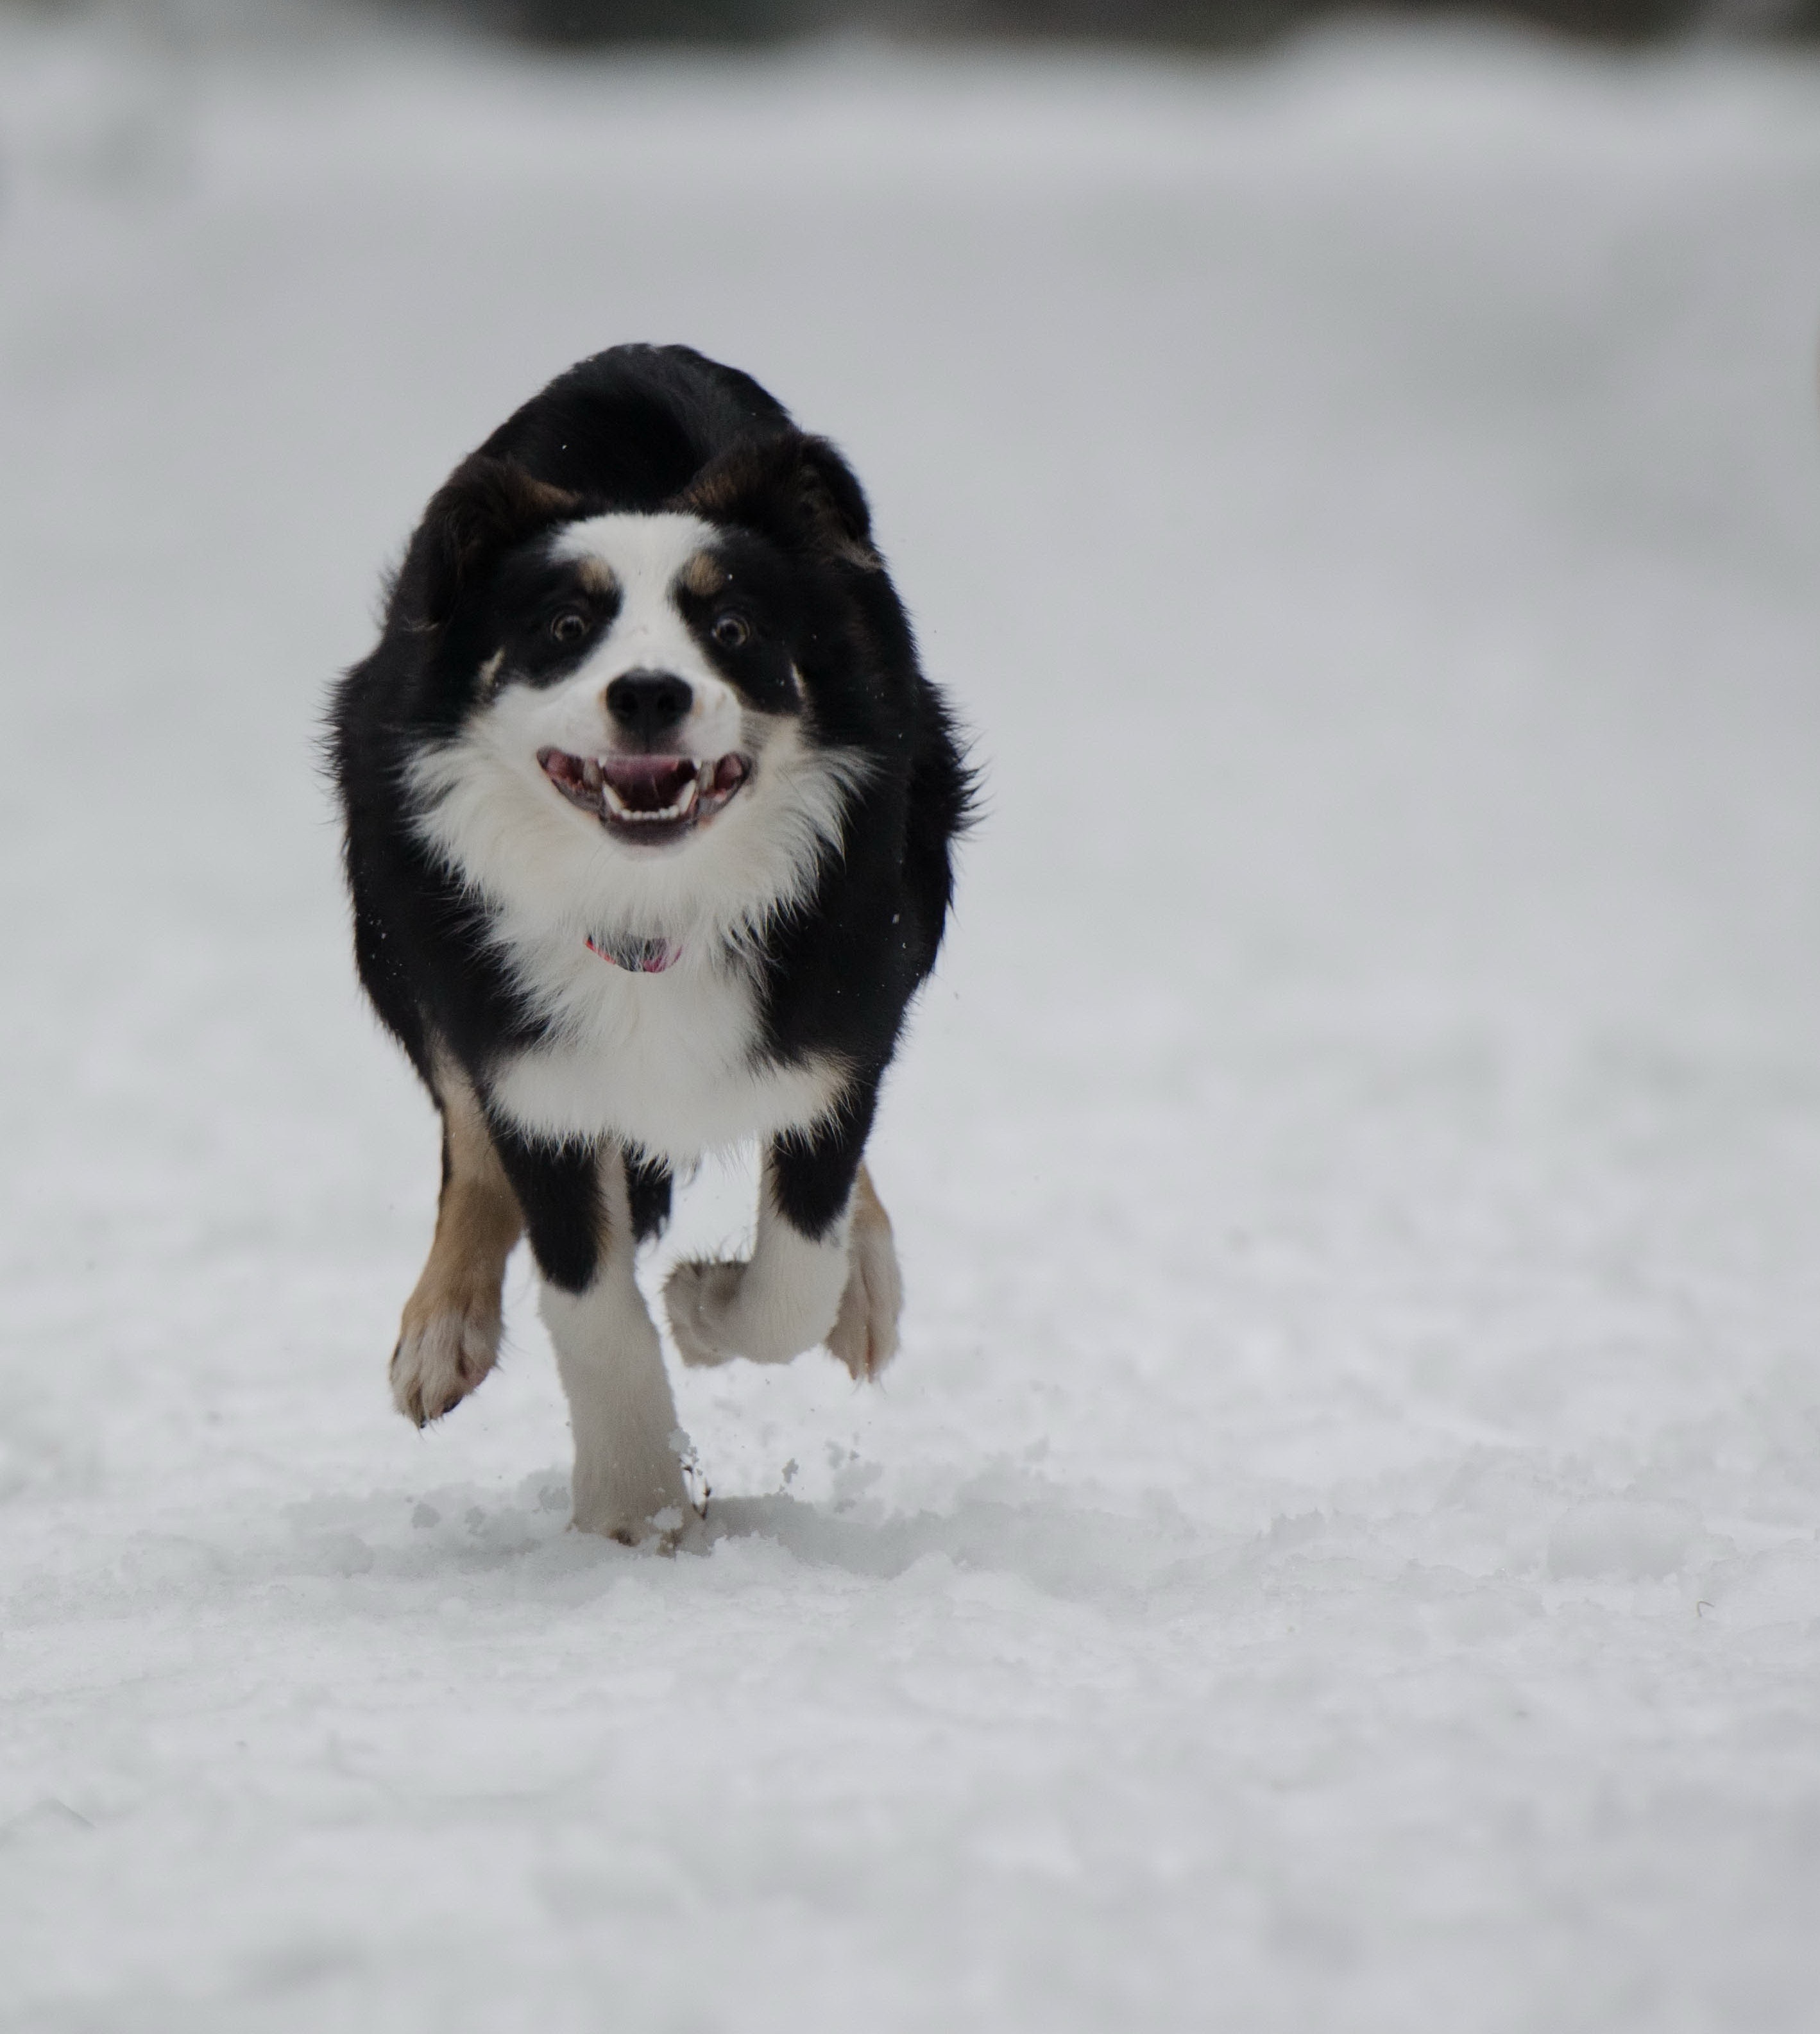
snow, winter, dog, mammal, border collie, vertebrate, dog breed, australian shepherd, running dog, dog like mammal, carnivoran, dog breed group